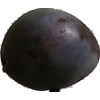
Label: Plum 3